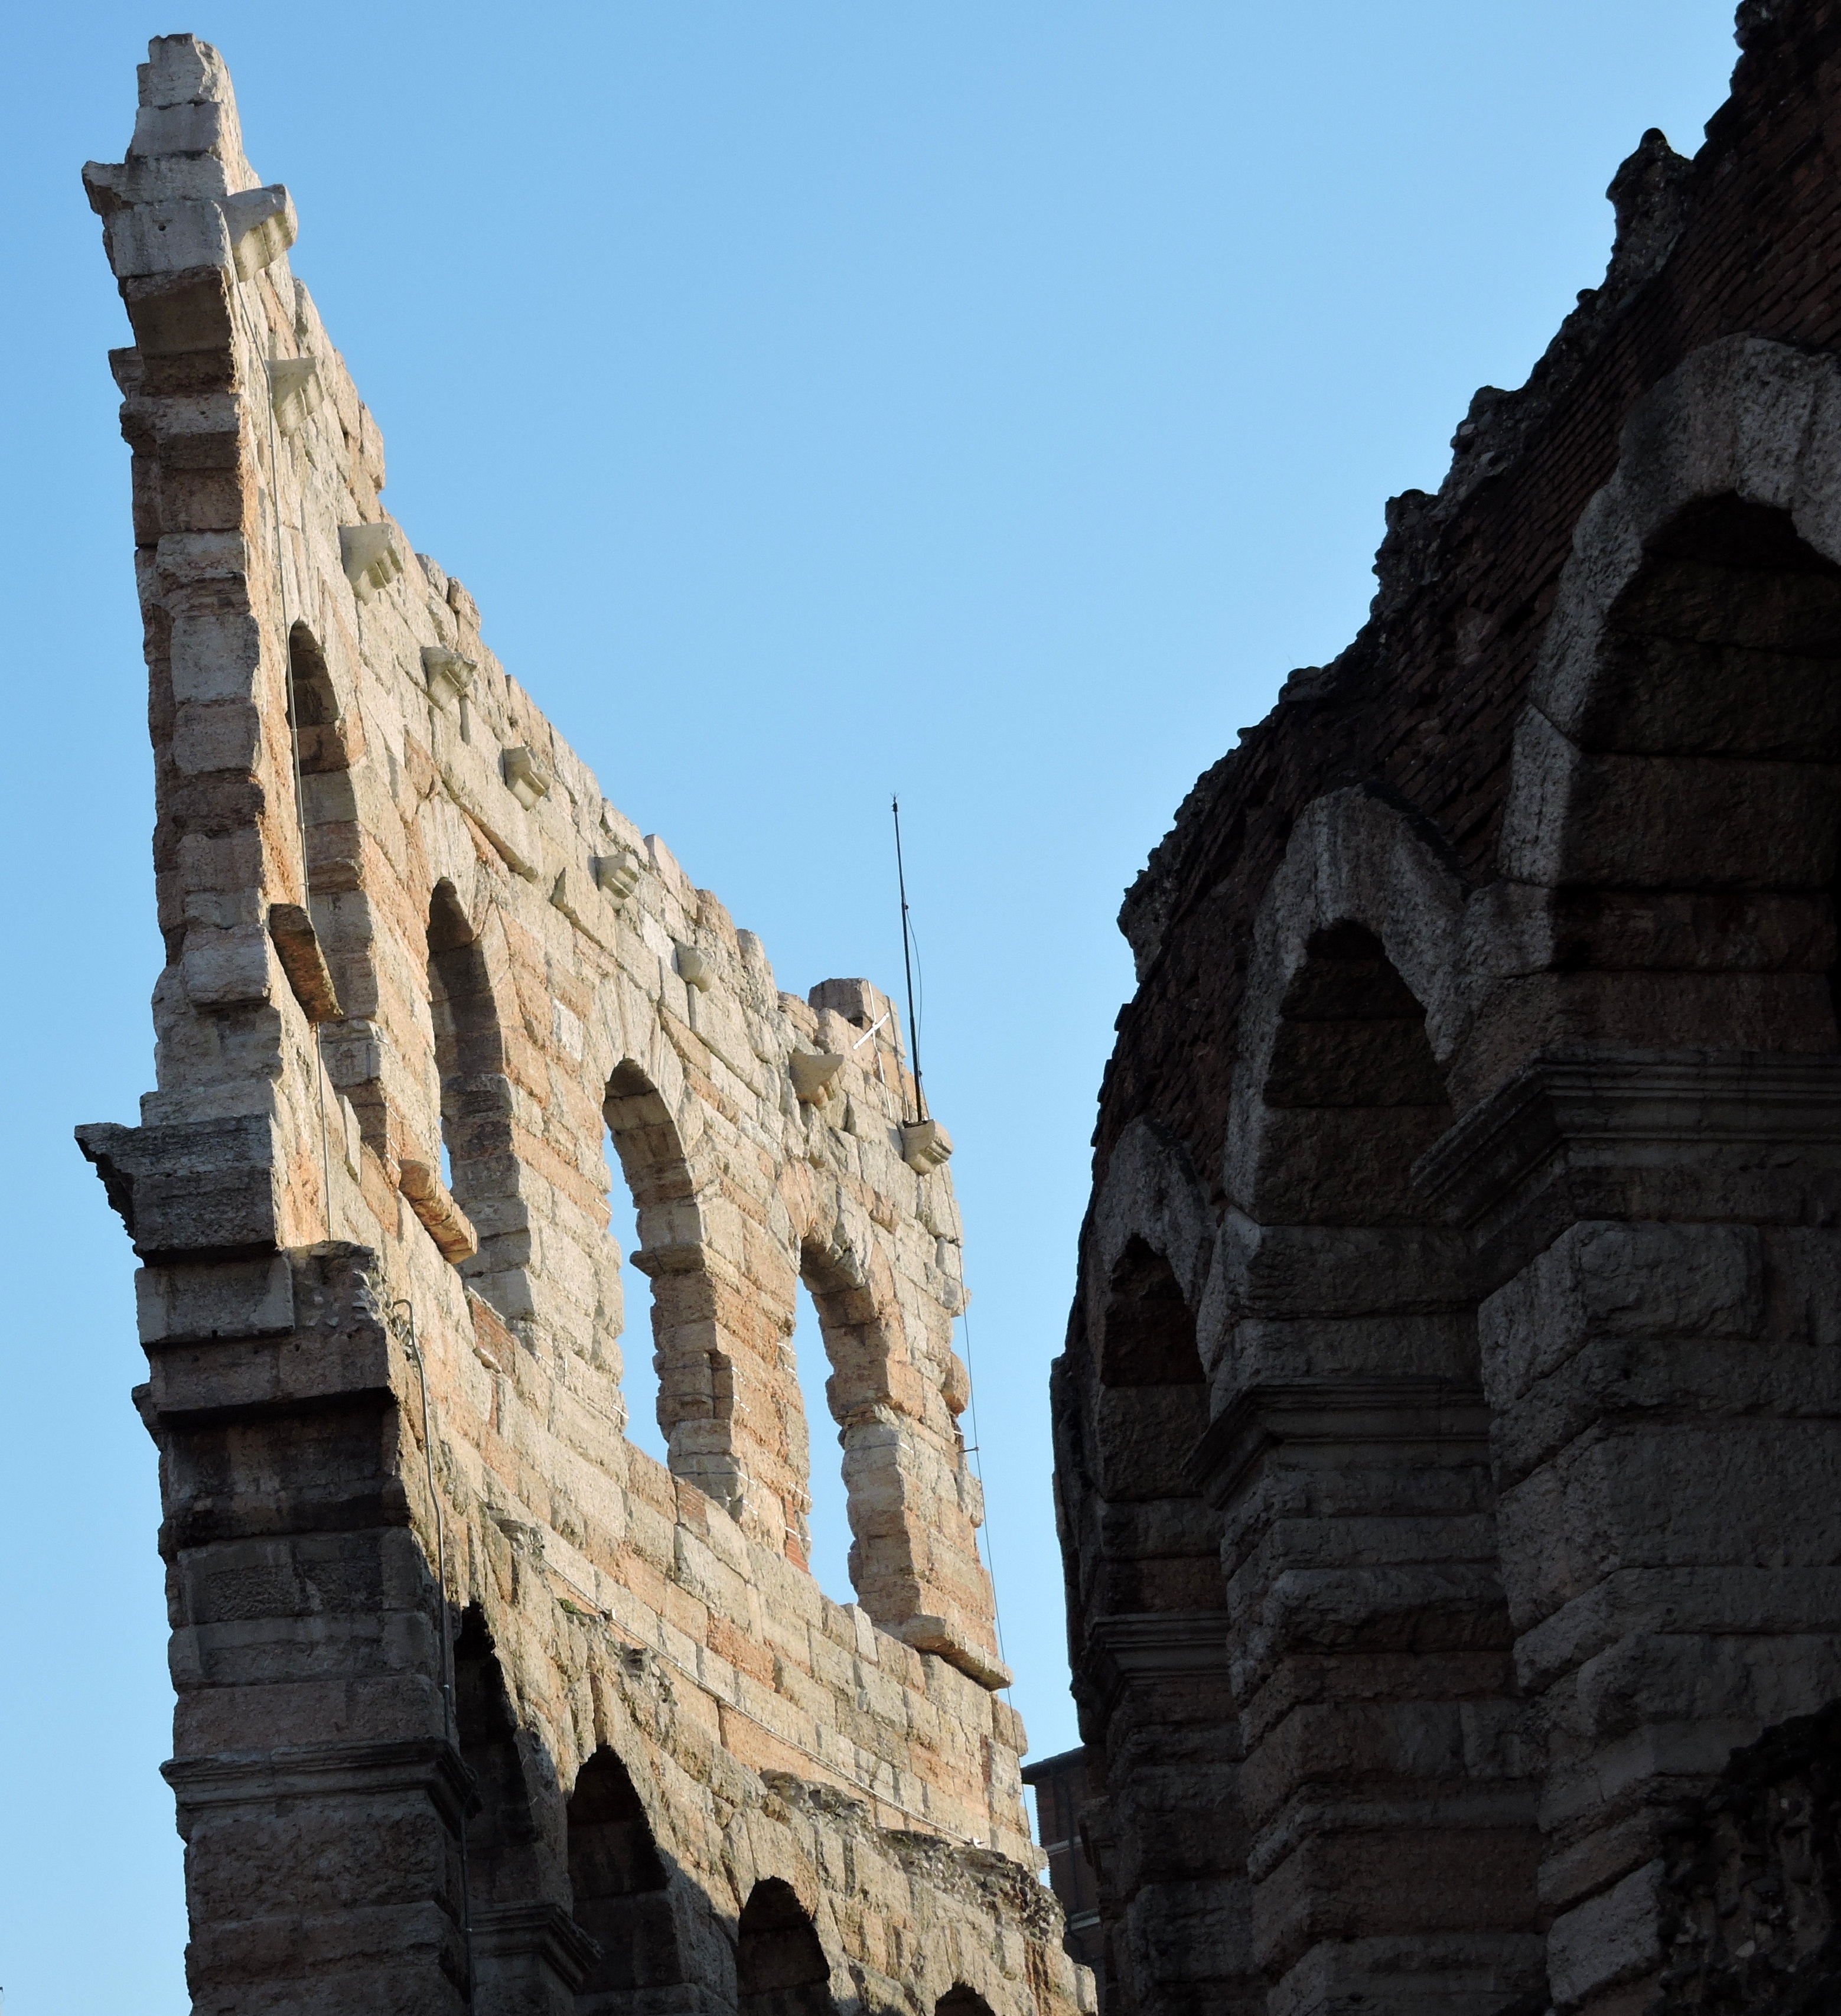
architecture, building, monument, arch, tower, castle, landmark, italy, cathedral, fortification, place of worship, arena, temple, ruins, monastery, verona, arc, middle ages, ala, unesco world heritage site, historic site, ancient history